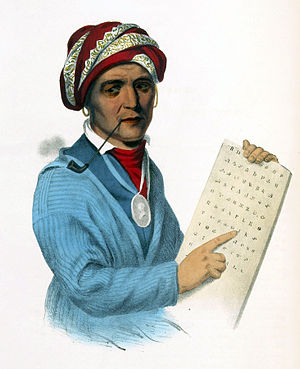
Cherokee (sprog) / Skriftsproget
Sequoyah, opfinder af Cherokee stavelsestegnsættet
"Cherokee eller Tsalagi Gawondishi er et sprog, som primært tales af Cherokee-stammen af oprindelige amerikanere i USA. Langt fra alle stammens medlemmer taler dog sproget, der tilhører den irokesiske sprogfamilie. Det er det eneste såkaldt ""sydlige irokesiske sprog"" og adskiller sig markant fra de øvrige irokesiske sprog.